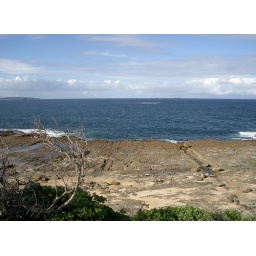
Norah Head rocks and coast line, near Budgewoi, NSW Central Coast